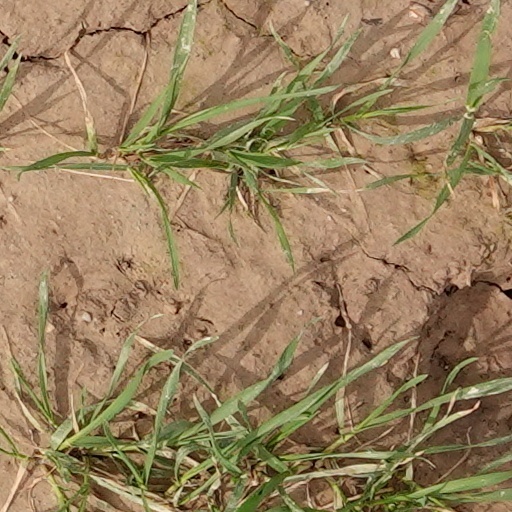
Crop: wheat